Guignicourt station

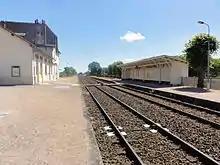
The station's platforms

In 2018, the SNCF estimated that 122,047 passengers travelled through the station.